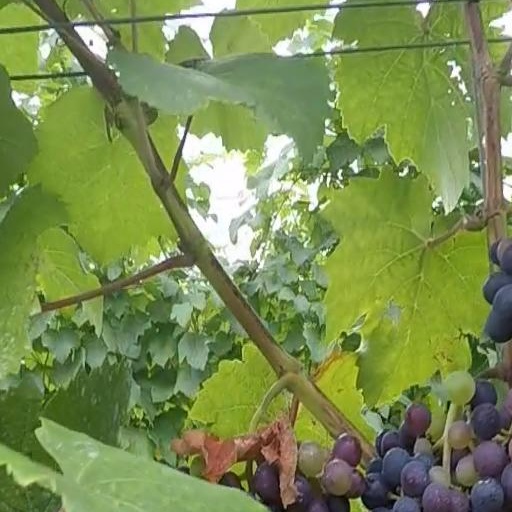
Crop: grape